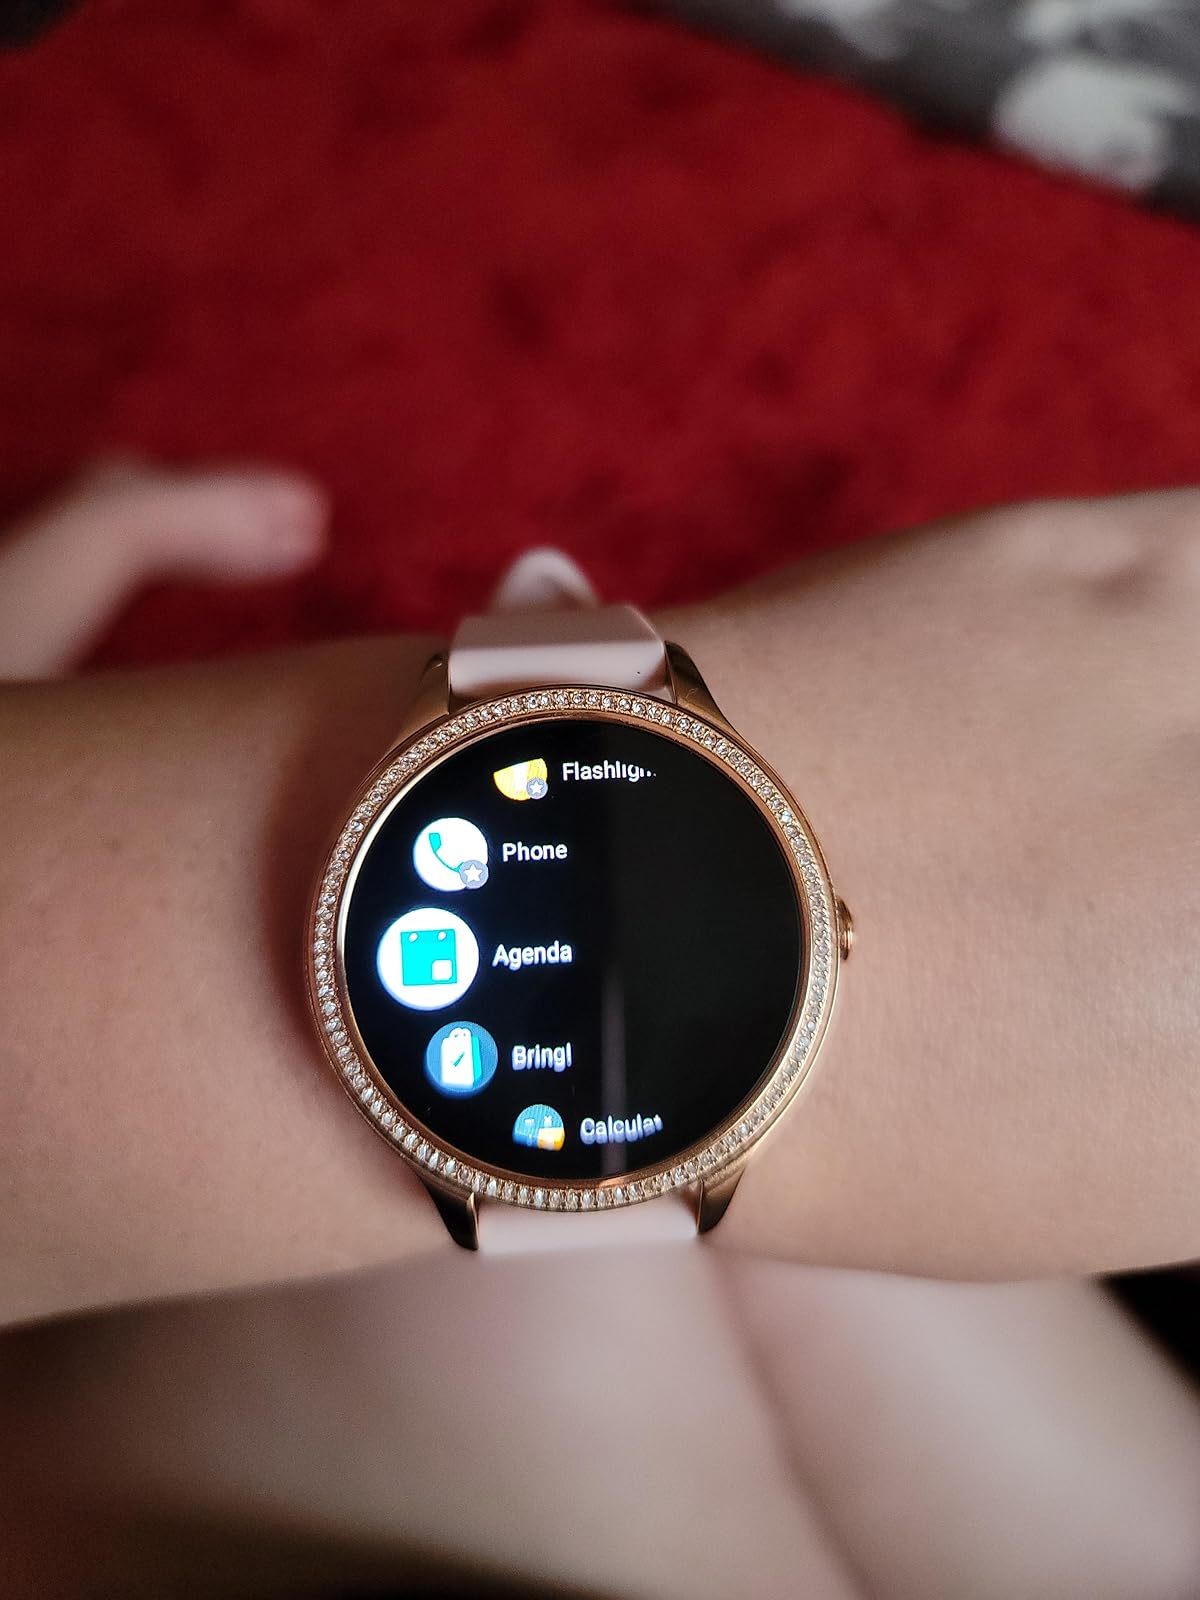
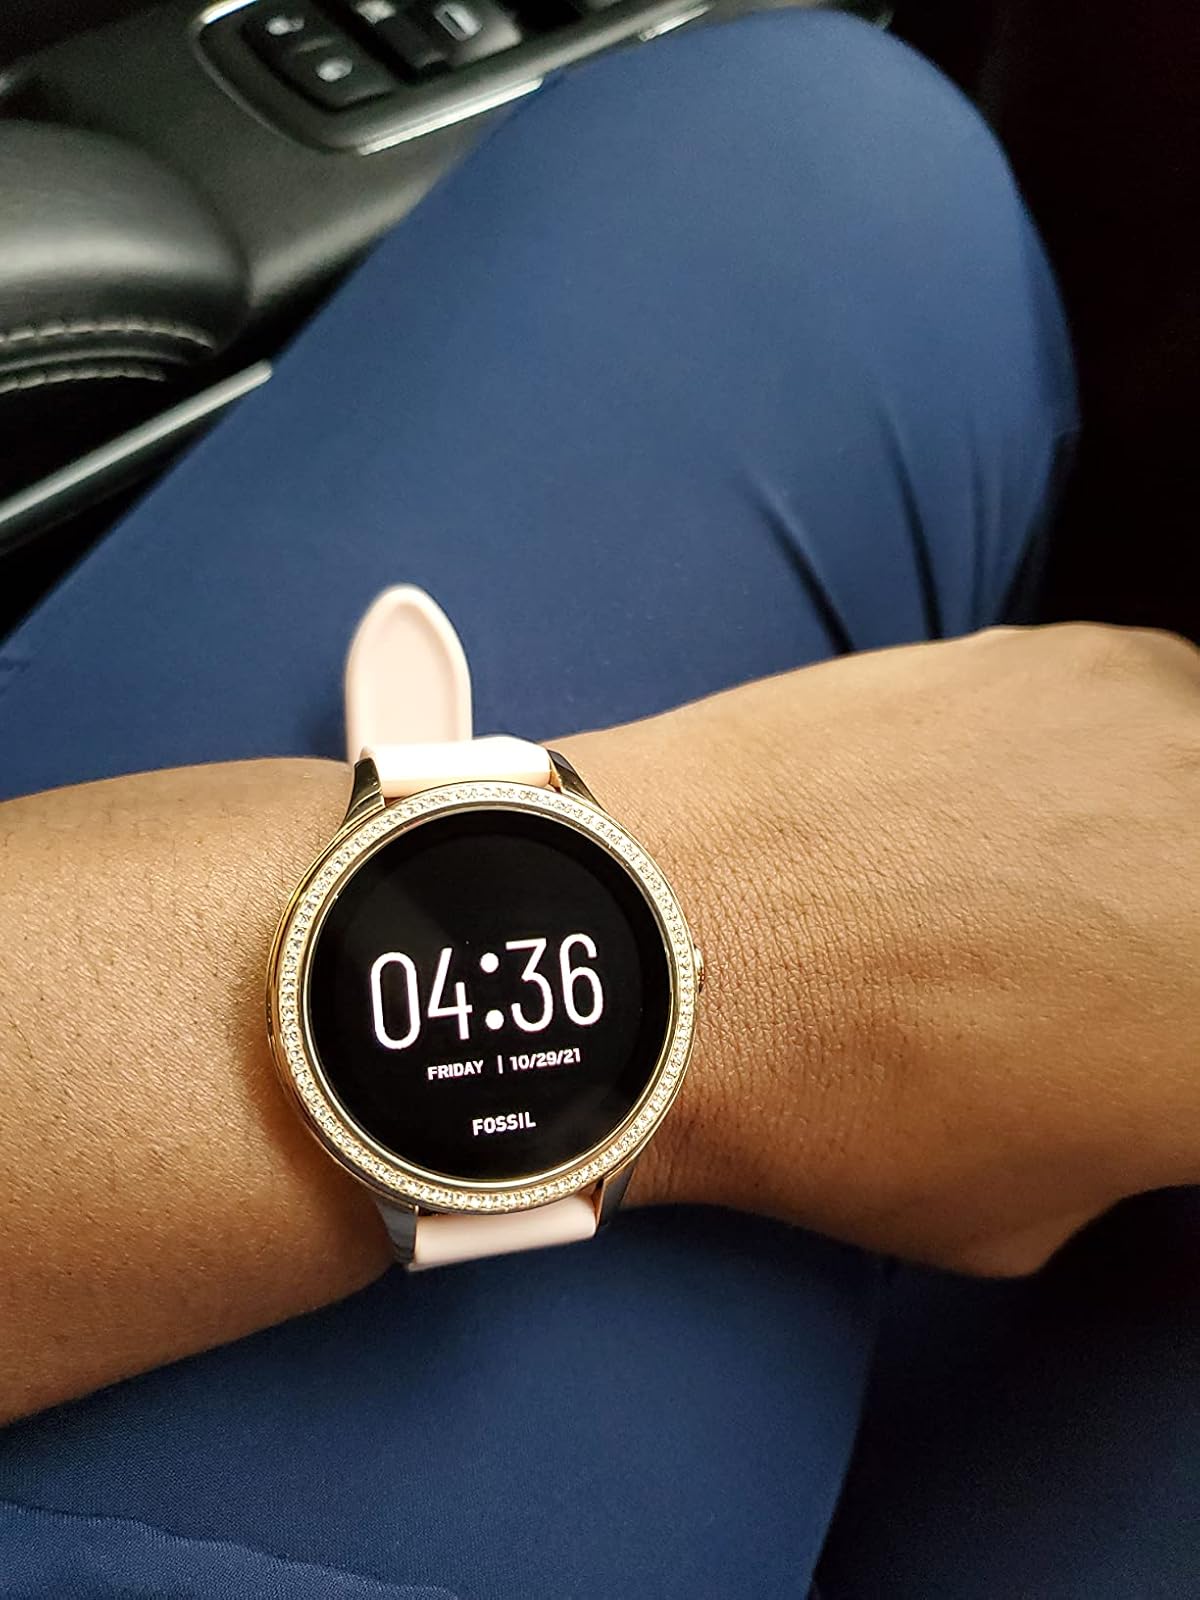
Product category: smartwatch
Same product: yes